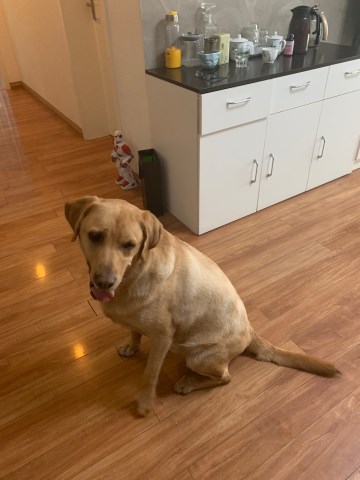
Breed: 3580-n000122-Labrador_retriever